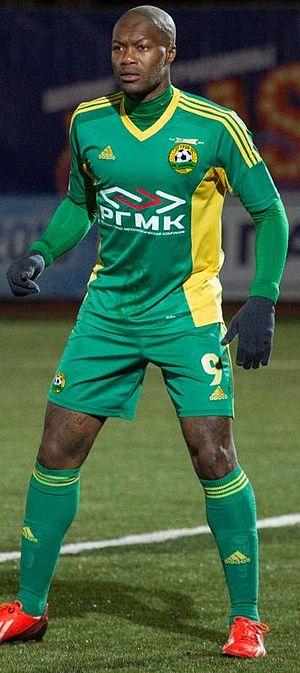
Djibril Cissé, né le 12 août 1981 à Arles, est un footballeur international français qui évolue au poste d'attaquant.
Danse avec les stars est une émission de télévision française produite par BBC Studios France et TF1 Production, et diffusée sur TF1 à partir du 12 février 2011. Il s'agit d'une adaptation de l'émission Strictly Come Dancing, diffusée au Royaume-Uni depuis le 15 mai 2004.
Cet article présente la liste des participants à l'émission de télévision française de divertissement Danse avec les stars diffusée sur TF1 depuis le 12 février 2011.